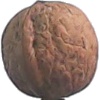
Label: Walnut 1